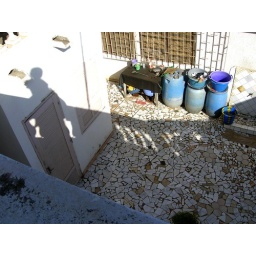
A view of the courtyard in my house in Dakar from out roof balcony